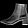
Label: Ankle boot